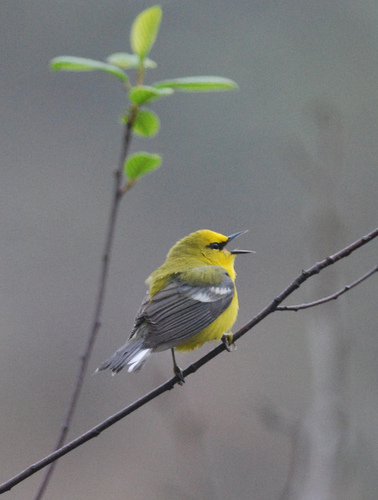
the wings are grey with some slight white coloring on the wingbars, with the remainder of the body being yellow.
this bird is orange, has gray wings, black eyerings, and a sharp bill.
this is a yellow and gray bird with a yellow crown and a black bill
this little bird has a yellow body, grey wing, and white wingbars.
bird with sharp pointed beak that is black, and dark gray tarsus and feet, yellow throat, belly and abdomen
this bird is yellow with grey and has a very short beak.
tiny bird with pointed beak wide open and vibrant yellow feathers.
this bird is yellow with grey and has a long, pointy beak.
this bird has wings that are grey and has a yellow belly
this bird has a fat, round body that's completely yellow, along with black wings and tail.
Species: Blue Winged Warbler